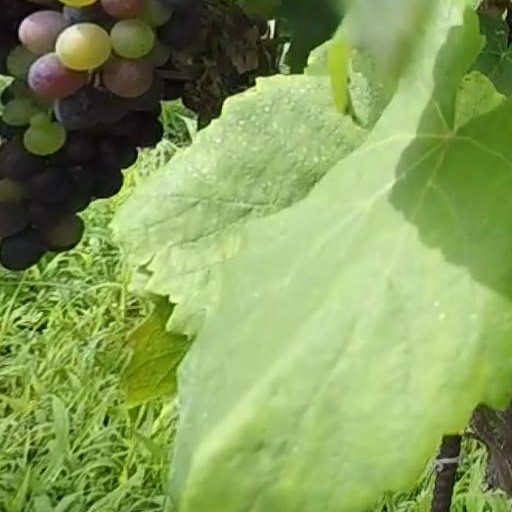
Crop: grape